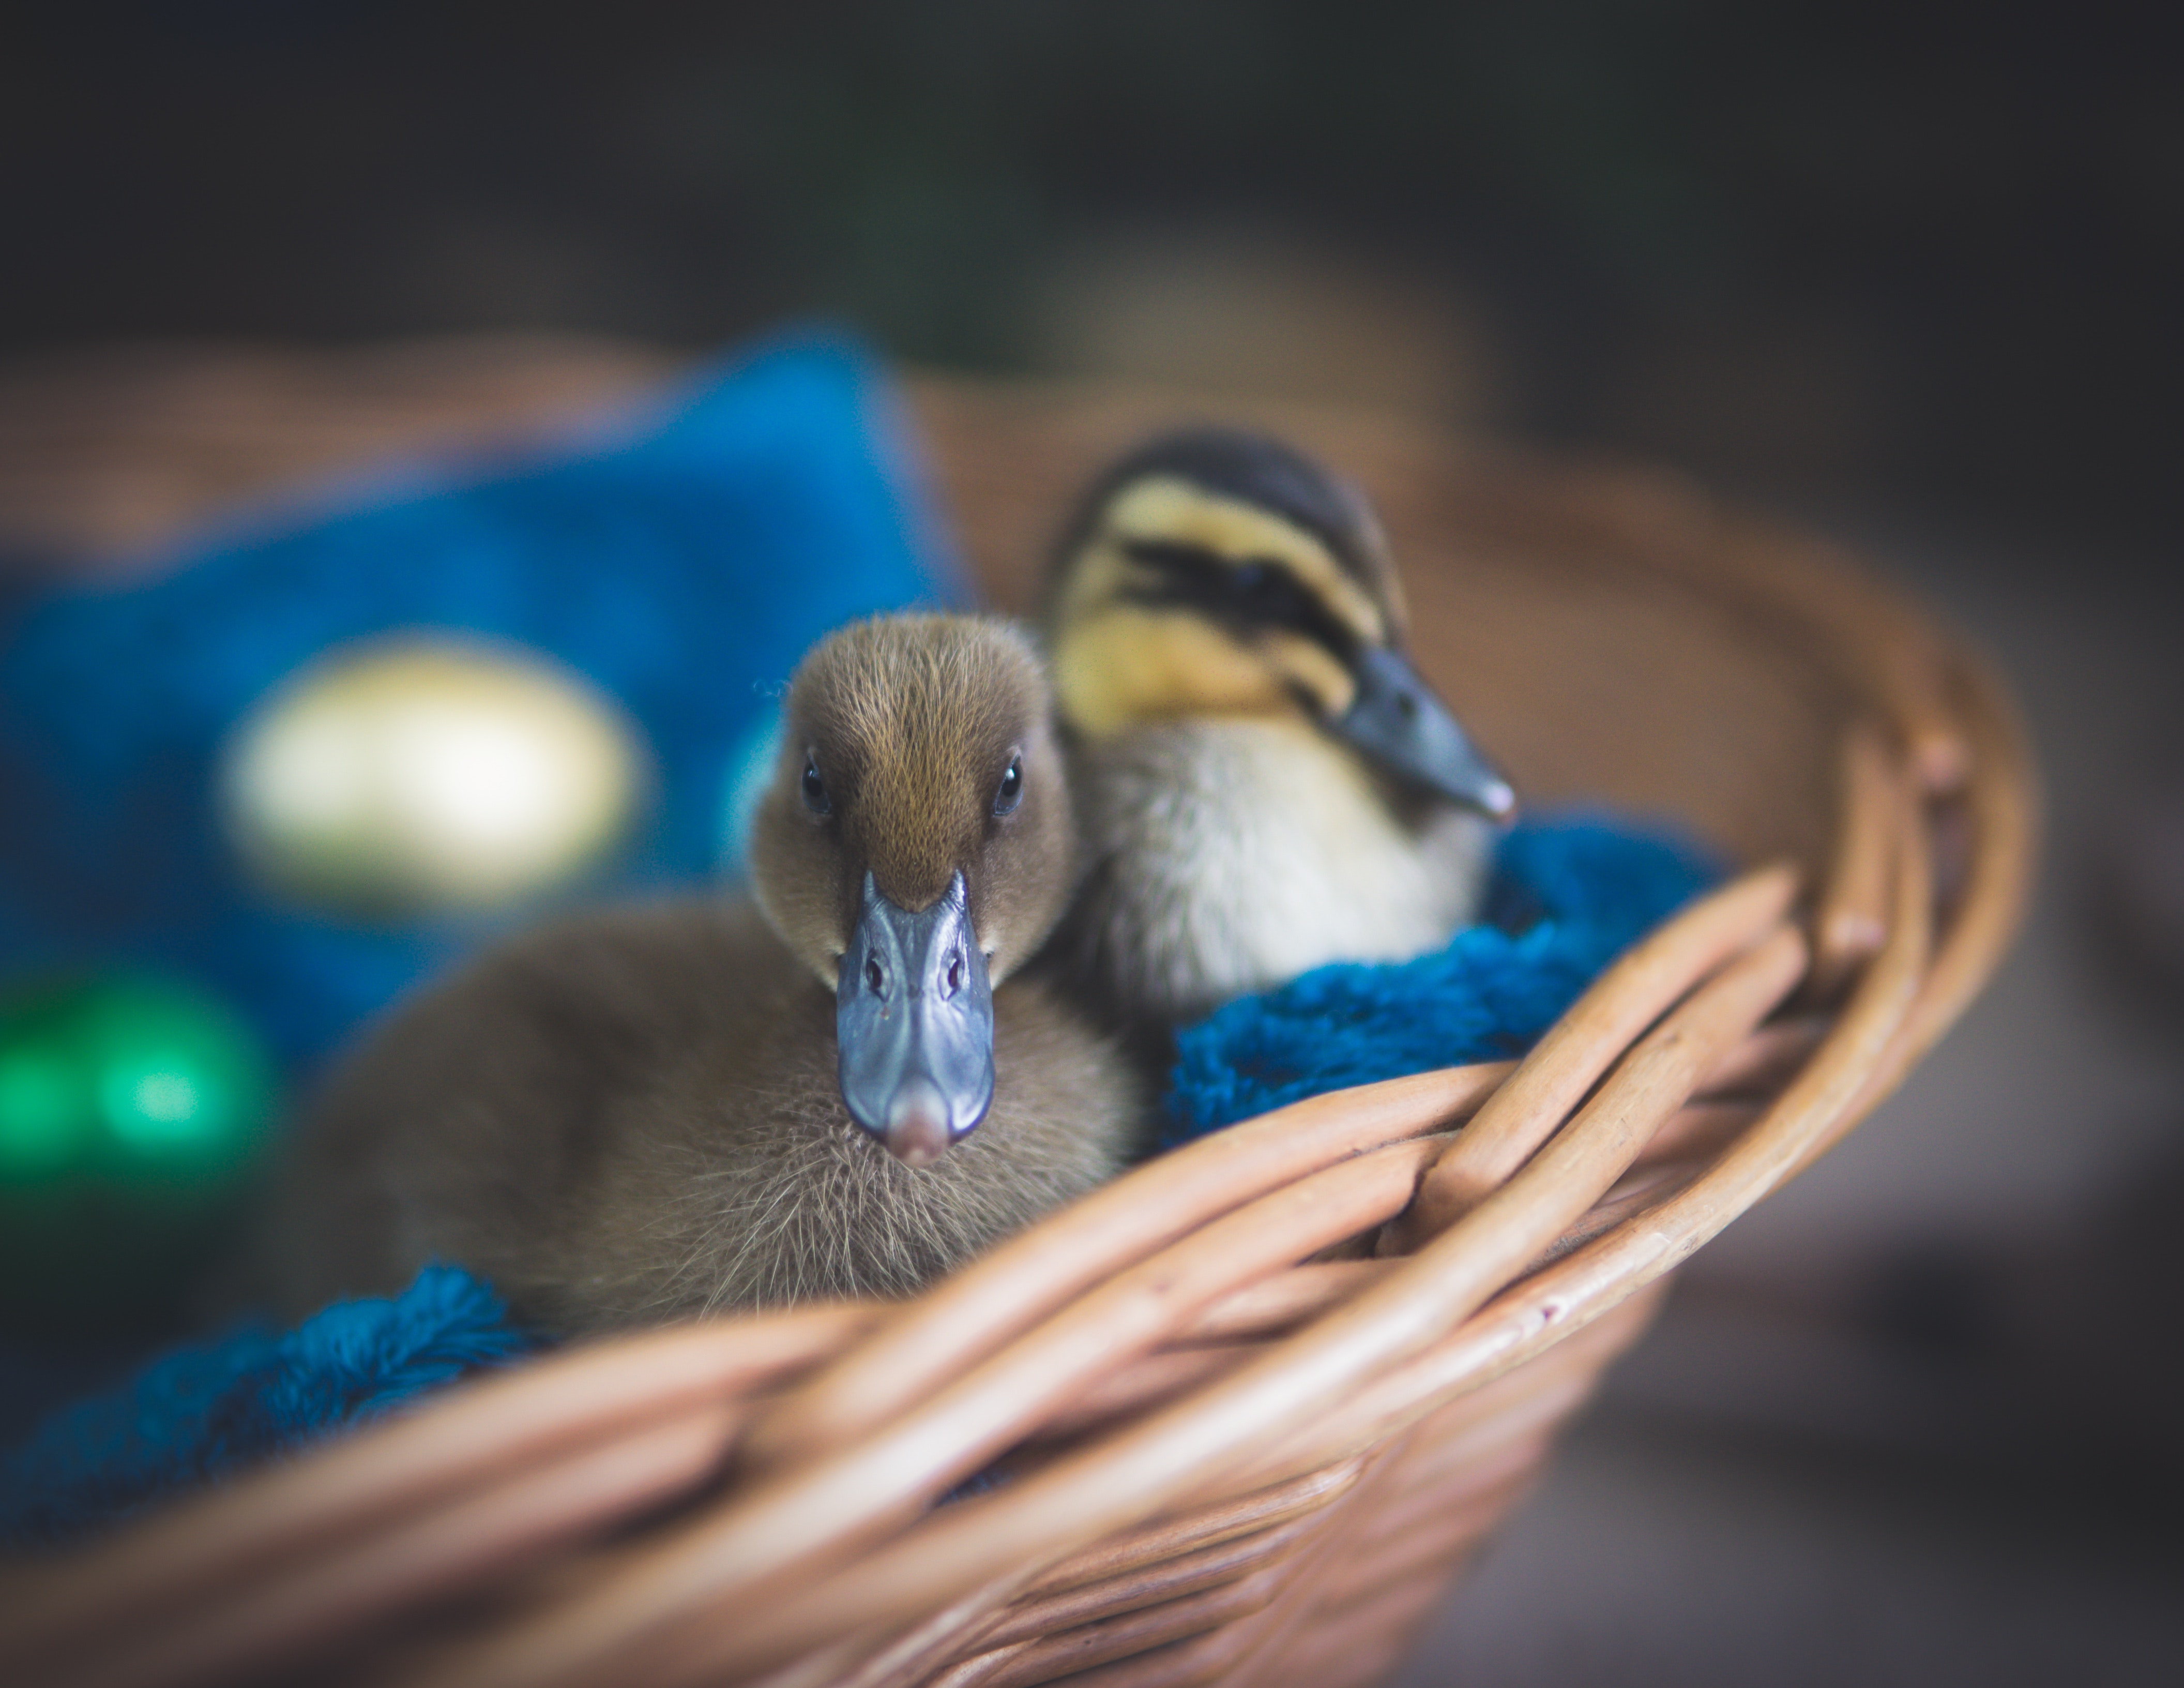
duck, bird, vertebrate, water bird, mallard, beak, ducks, geese and swans, waterfowl, feather, wildlife, adaptation, American Black Duck, livestock